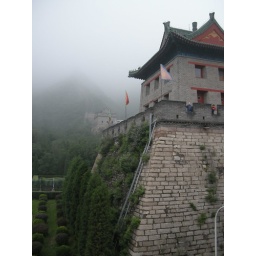
The first tower at the Great wall of China in Beijing